Jean Rollin

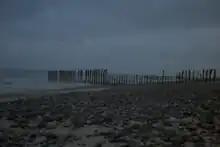
A beach, located in Dieppe, is frequently used in several of Rollin's films.

Having risen to success during his early vampire era, Rollin embarked on a different approach to filmmaking. Rollin financed his 1973 film "La rose de fer" ("The Iron Rose") himself and was convinced that it would become a failure, leading to financial ruin. Prior to production, he engaged in a deal with Impex films to direct a number of hardcore porn films in the near future in order to produce "La rose de fer" and ensure that it would not fail. The story follows two young lovers (Françoise Pascal and Hugues Quester) who meet at a wedding reception and agree to go on a date, for which they decide to take a walk in an enormous cemetery. As they make love in an underground tomb, strange and bizarre occurrences take place above ground. As night falls, they frantically try to escape from the cemetery, and with no luck, end up where they started. They are slowly overcome with hysteria and paranoia which brings about their mortality. The film was shot in the city of Amiens over a four-week period and premiered at the 2nd Annual Convention of the Fantastique in Paris in April 1973 and was initially met with a negative reception and as a result, Rollin was unable to find anyone to back his future personal projects.